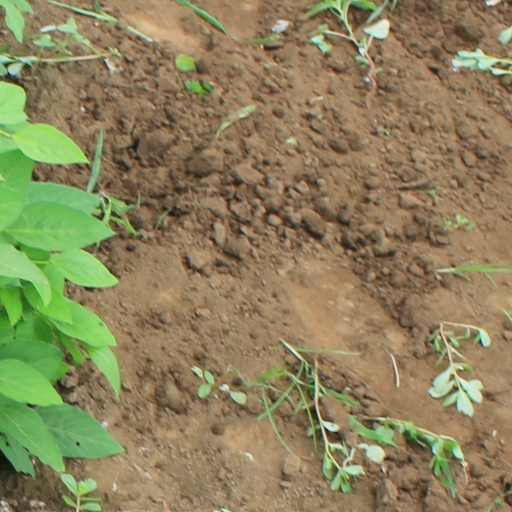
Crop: soybean